Reactions to the Joint Comprehensive Plan of Action

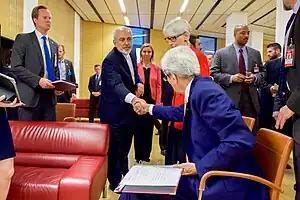
Iranian Minister of Foreign Affairs Mohammad Javad Zarif and U.S. Secretary of State John Kerry shaking hands at the end of negotiations on 14 July 2015

There was a significant worldwide response following the announcement of the agreement; more than 90 countries endorsed the agreement, as did many international organizations.